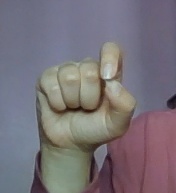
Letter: fa